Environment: real
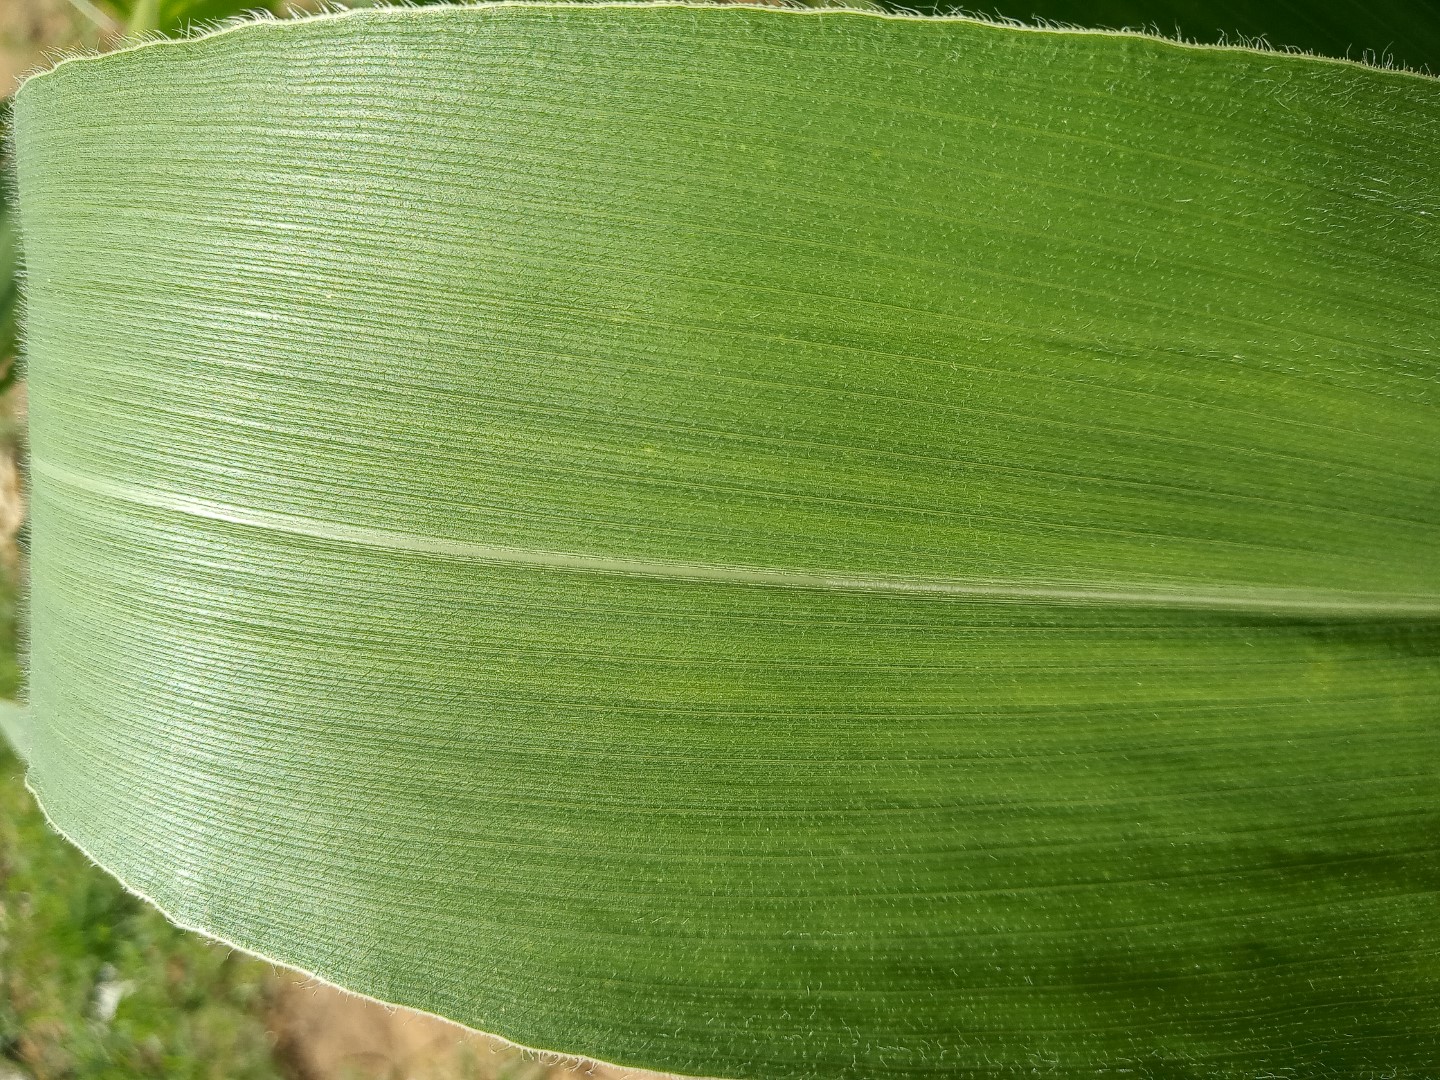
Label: healthy